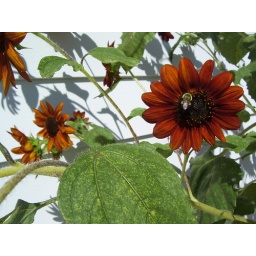
Honey Bee on Sunflower 9/1/09 in the flower bed on the side of the house.